Willow Grove (Madison Mills, Virginia)

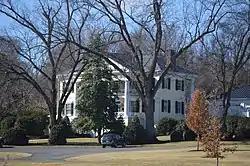
Distant view from the east

Willow Grove, also known as the Clark House, is a historic plantation house located near Madison Mills, Orange County, Virginia. The main brick section was built about 1848, and is connected to a frame wing dated to about 1787. The main section is a -story, six-bay, Greek Revival-style brick structure on a high basement. The front facade features a massive, -story, tetrastyle pedimented portico with Tuscan order columns, a full Tuscan entablature, an arched brick podium, and Chinese lattice railings. Also on the property are numerous 19th-century dependencies and farm buildings, including a two-story schoolhouse, a one-story weaving house, a smokehouse, and a frame-and-stone barn and stable.